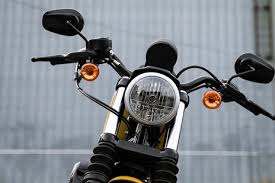
Vehicle type: Motorcycles